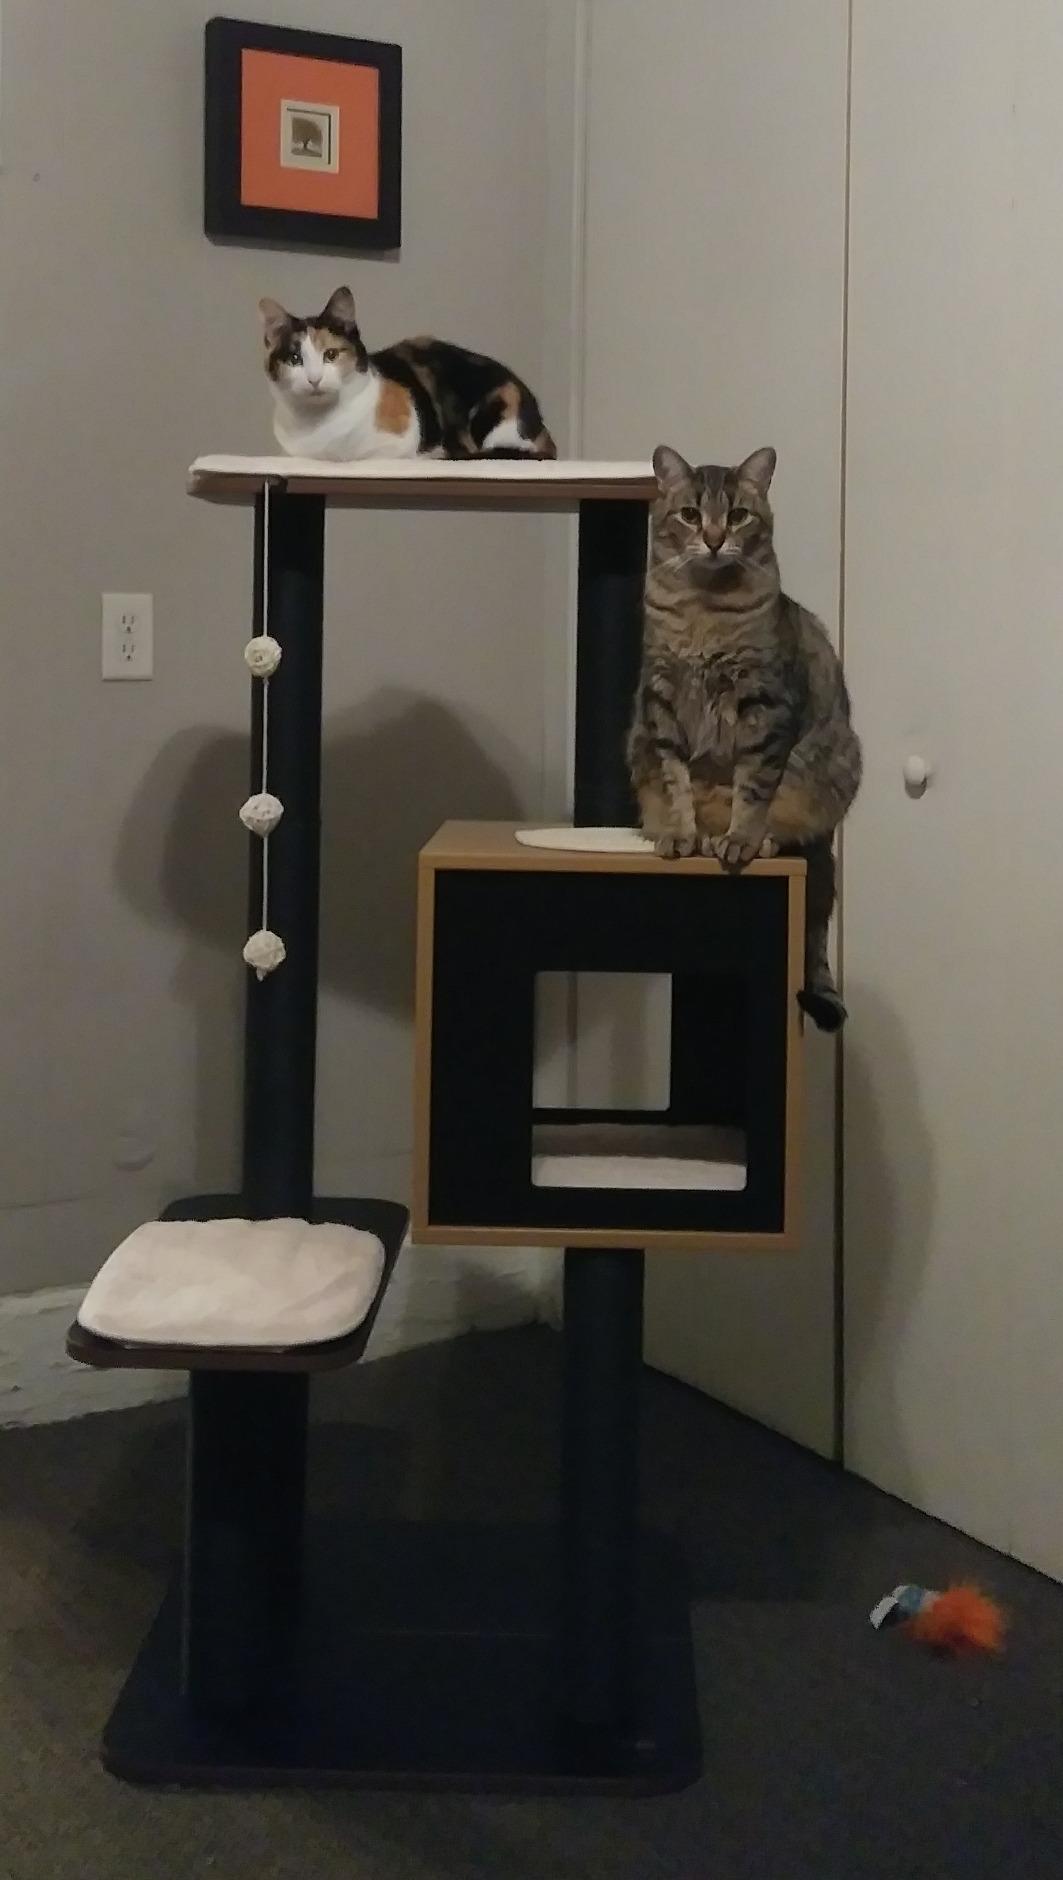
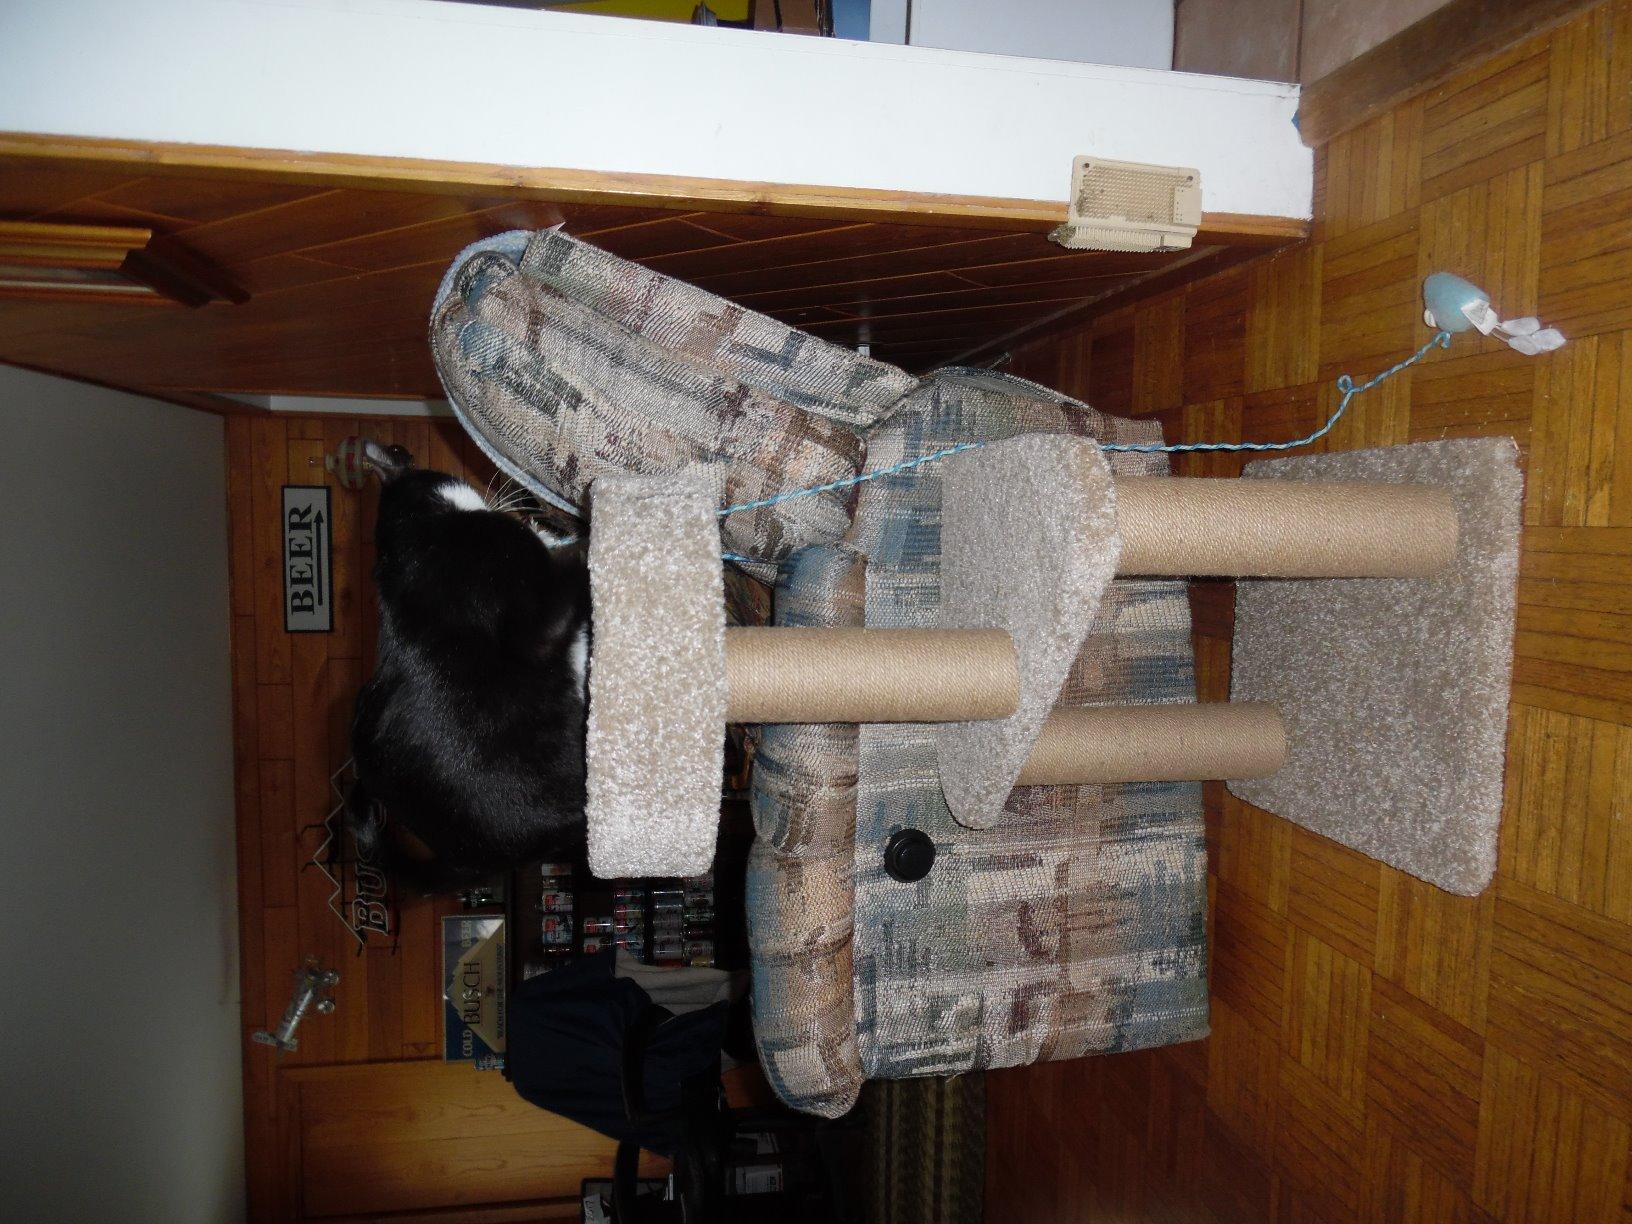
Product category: items_cat tree
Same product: no